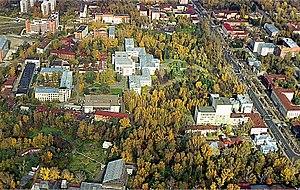
L'université d'État de Tomsk est l'université principale de la ville de Tomsk en Russie. Elle ne doit pas être confondue avec l'université polytechnique de Tomsk. C'est la première université à avoir été inaugurée en Sibérie. Elle existe depuis 1888. Elle comprend 23 facultés regroupant près de 23 000 étudiants et 800 chercheurs aspirants au doctorat, et 5 filiales. Son recteur est le professeur Gueorgui Mayer, depuis 1995. Le jardin botanique de Sibérie en dépend, ainsi que huit musées.